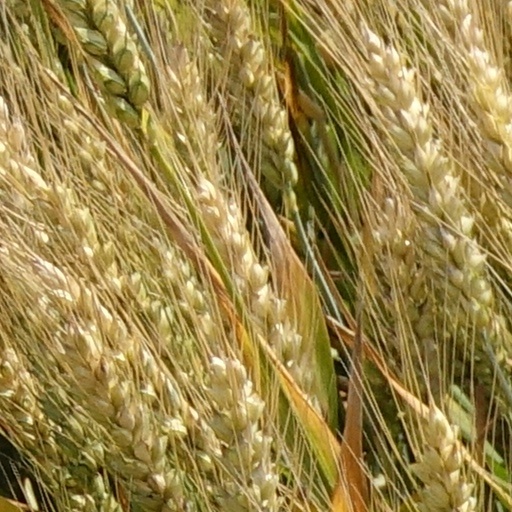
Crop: wheat